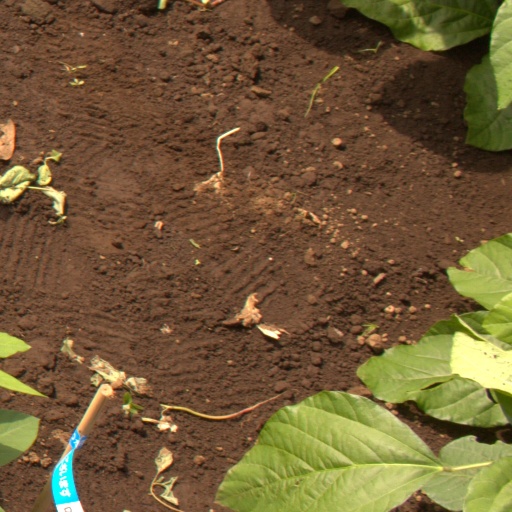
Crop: soybean